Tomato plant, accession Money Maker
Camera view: bottom (45 deg); turntable rotation: 300 degrees
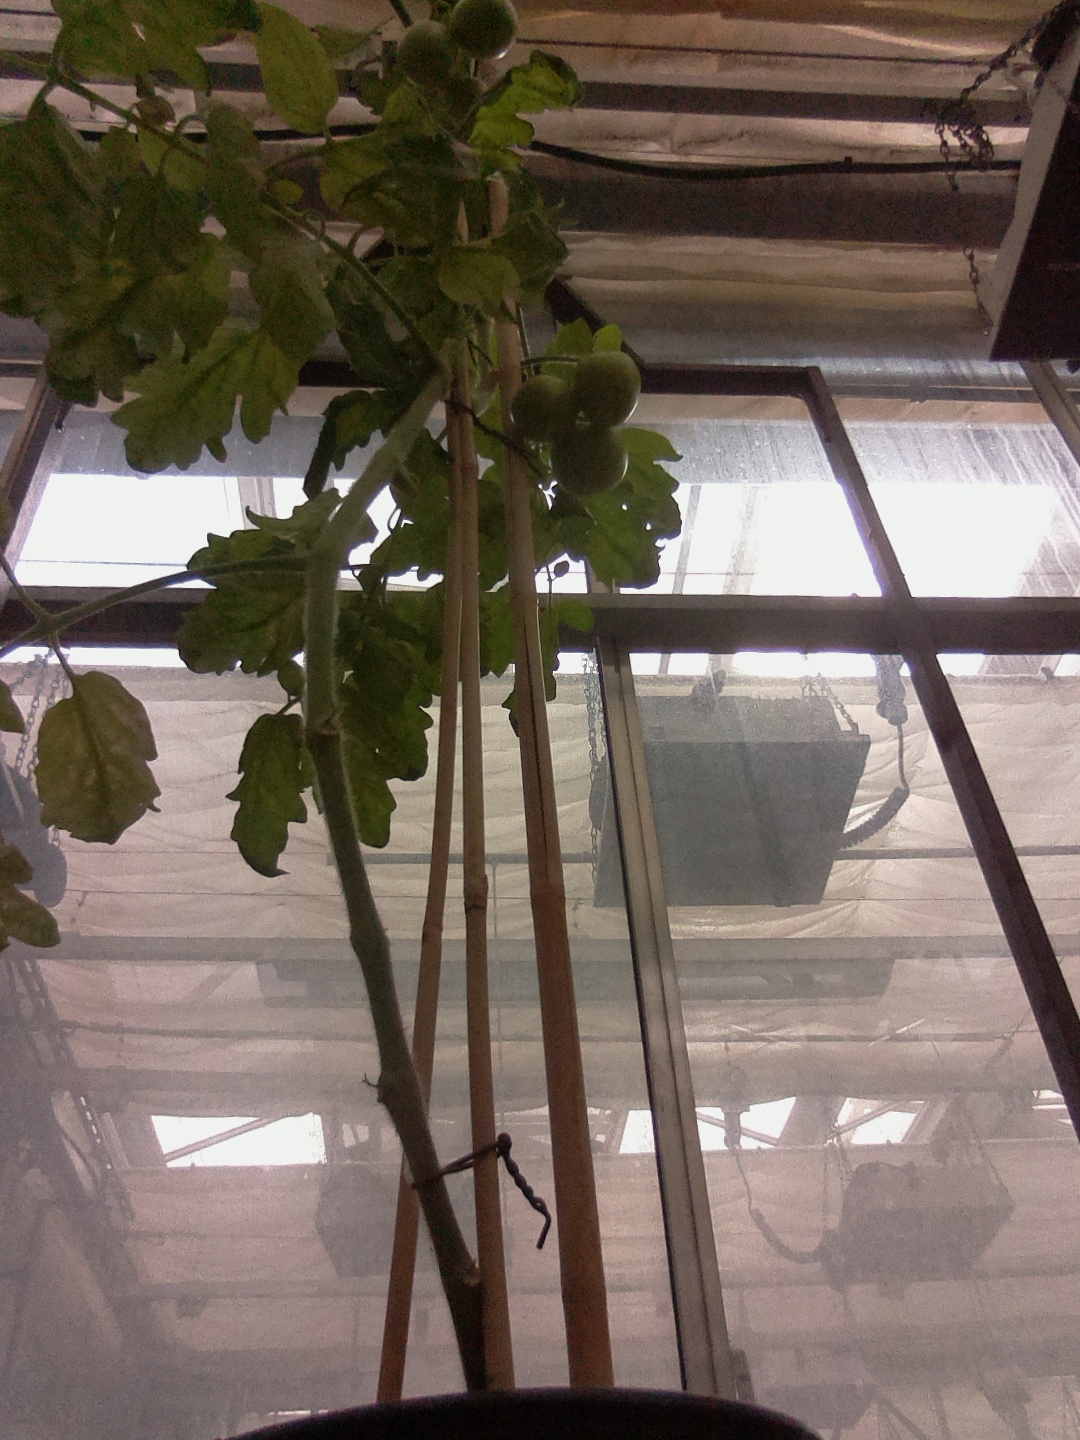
BBCH growth stage 78: 80% -90% of final fruit size